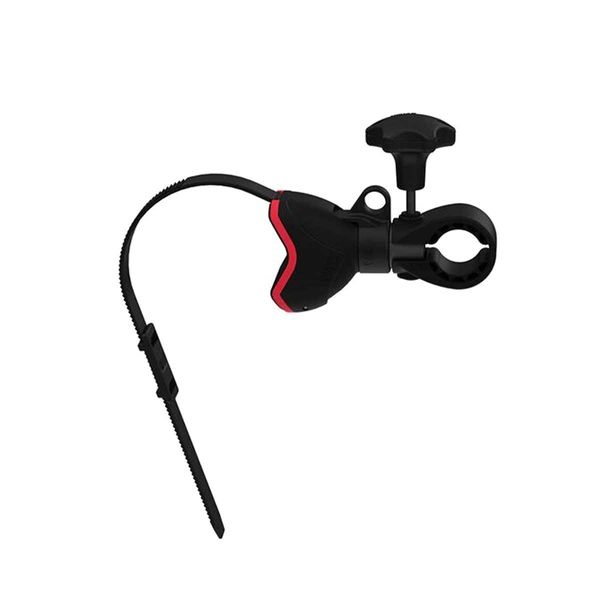
Fiamma Bike-Block Pro S 1 Deep Black (08831-01A)
The Fiamma Bike-Block Pro S system secures your bike to the bike carrier during transport. Thanks to the adjustable joint, it adapts to all types of bicycles. Constructed from high quality materials, the Bike-Block Pro benefits from improved ergonomics thanks to its frontally positioned knob. This Bike-Block features an integrated scratch-proof support base with rubber protection for integrated bike hooking. The clamp and the bike locking system can rotate 360°. This Pro S 1 block is made up of an aluminium body with a black finish, along with black/red fixing components. Key Features Suitable for all bicycles Provides stable and reliable grip on the bike Anti-scratch rubber insert to protect the bicycle frame Anti-theft safety loop Video Brand Fiamma Type Bike Blocks Weight 0.2kg Colour Aluminium Country of Origin Italy Manufacturer Part Number: 08831-01A
Brand: Fiamma
Category: Vehicles & Parts > Vehicle Parts & Accessories > Vehicle Storage & Cargo > Motor Vehicle Carrying Racks > Vehicle Bicycle Racks